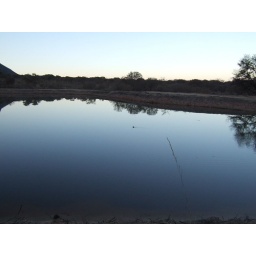
My first time seeing a mirror lake in nature. That little spot in the water...